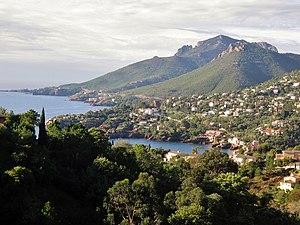
Théoule-sur-Mer
Théoule-sur-Mer est une commune française située à l'extrémité sud du département des Alpes-Maritimes en région Provence-Alpes-Côte d'Azur.